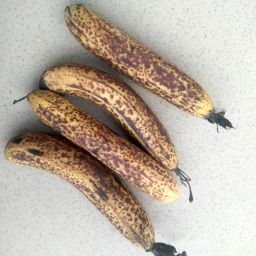
Fruit: Banana
Quality: Bad